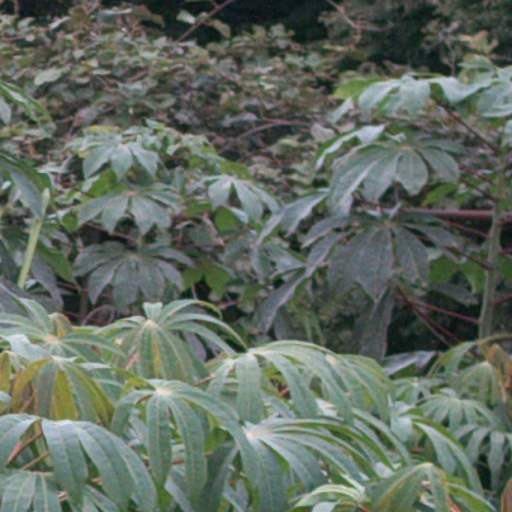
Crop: cassava